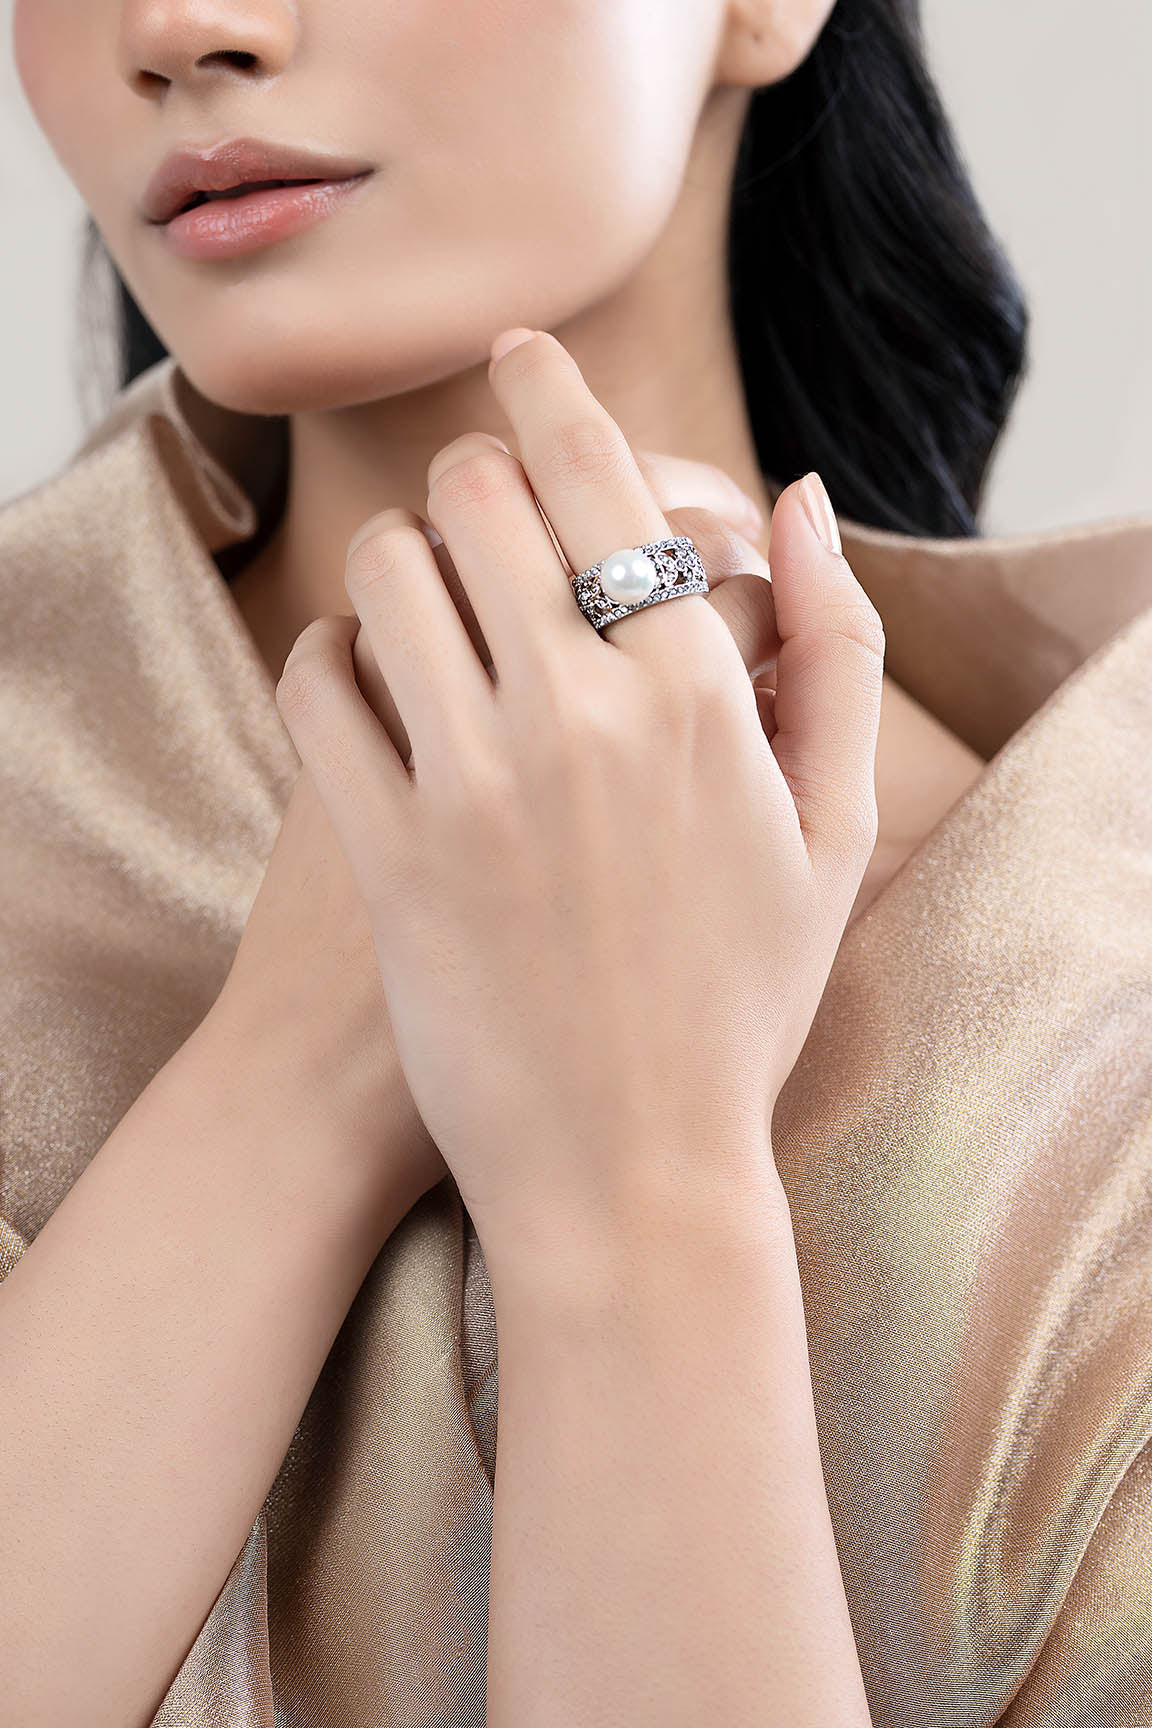
silver diamond ring